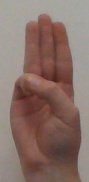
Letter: thaa